Bambaşka Biri

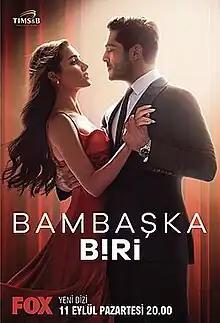

Bambaşka Biri, internationally known as Another Love, is a Turkish romantic mystery drama television series directed by Neslihan Yeşilyurt. Produced by Tims&B Production, it stars Burak Deniz and Hande Erçel as Kenan Öztürk and Leyla Gediz. The series aired on Fox Turkey from September 11, 2023 to January 13, 2024.